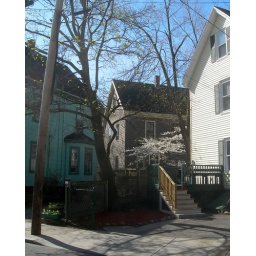
A tree blooms in the backyard shared by three houses in North Cambridge near Davis Square.